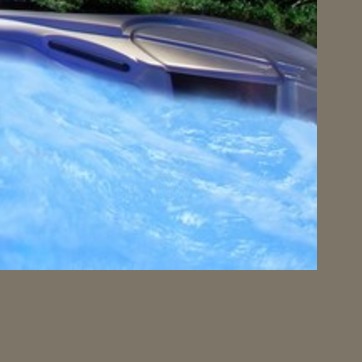
Material: water